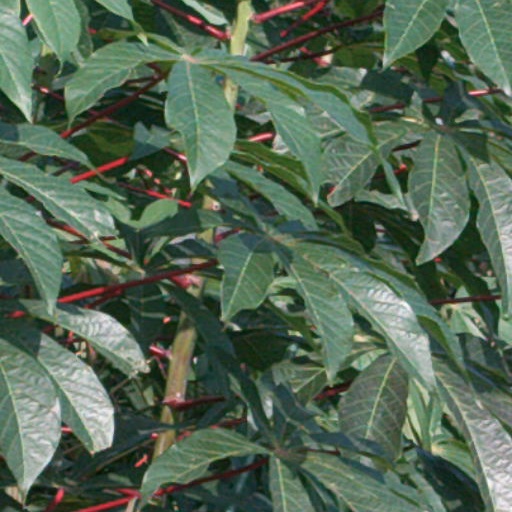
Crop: cassava